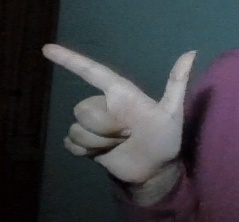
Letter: yaa